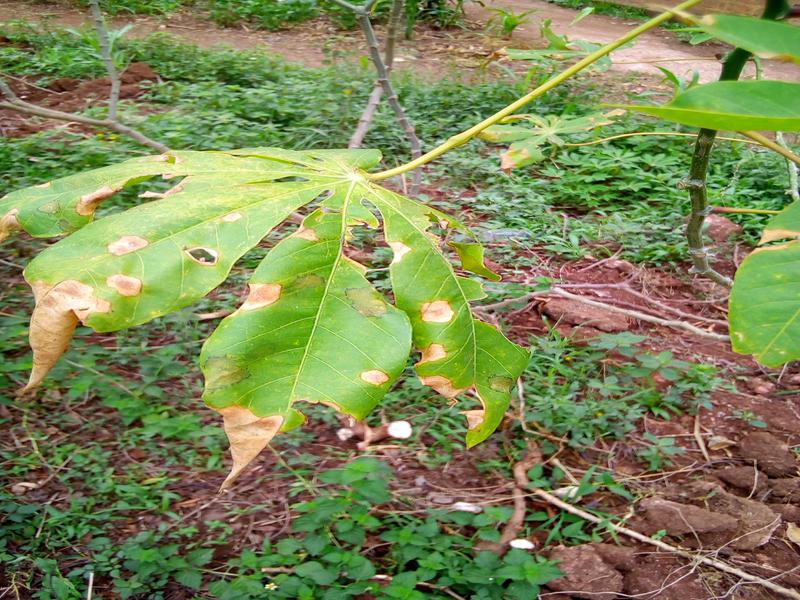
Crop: cassava
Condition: bacterial_blight